Flocabulary

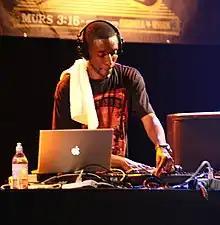
9th Wonder, pictured performing live in 2008, collaborated with Flocabulary on "Shakespeare Is Hip-Hop".

By early 2006, Flocabulary began self-publishing its products. Harrison and Rappaport raised $50,000 from family and friends and began visiting schools and education conferences to sell their products. Flocabulary entered into a contest for startup businesses at Columbia Business School and won a social value award. After participating in a collaborative business advice program with Columbia students, Harrison and Rappaport decided to stop self-publishing and returned to Cider Mill. Flocabulary raised $110,000 from investors and hired 30 sales representatives. In September 2007, a line of Flocabulary products was released called "Word Up" for teaching standardized test vocabulary.